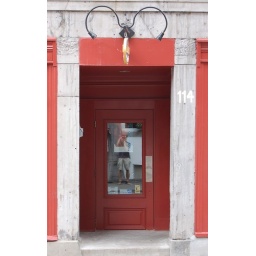
Me in a big red door